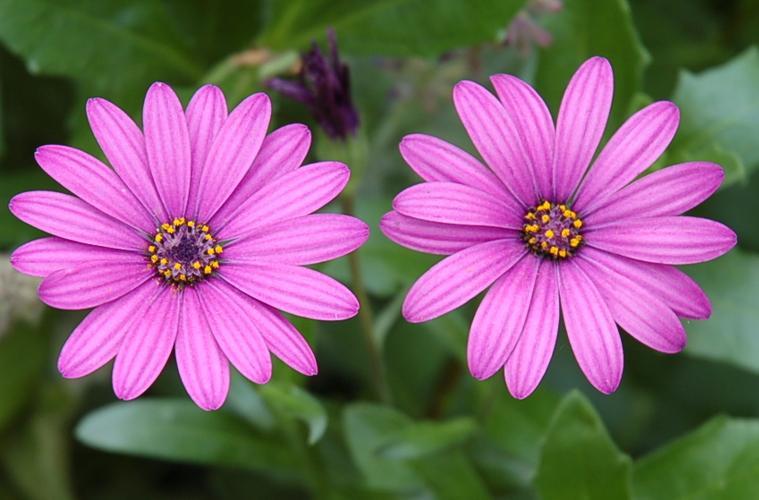
Label: osteospermum